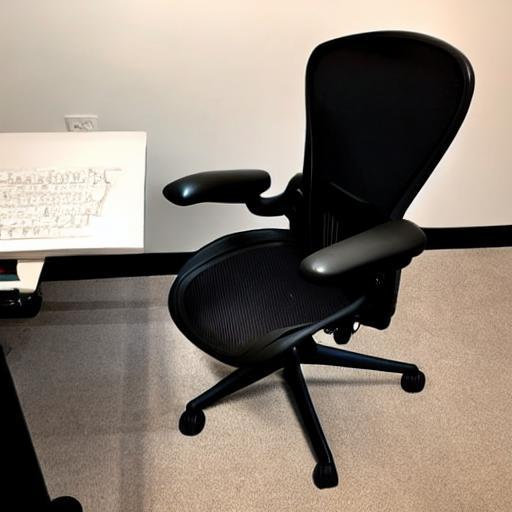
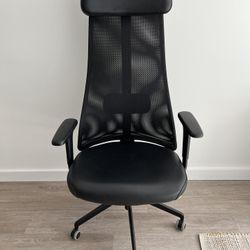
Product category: items_chair
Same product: no